Giscos

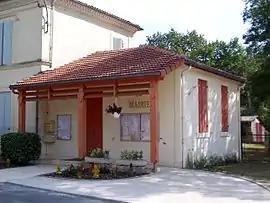
Town hall

Giscos is a commune in the Gironde department in southwestern France.